Lignières-Sonneville

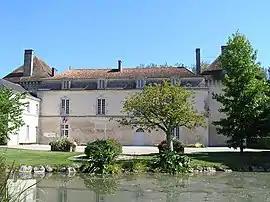
Chateau and town hall

Lignières-Sonneville is a former commune in the Charente department in southwestern France. On 1 January 2022, it was merged into the new commune of Lignières-Ambleville.